Larrocha (crater)

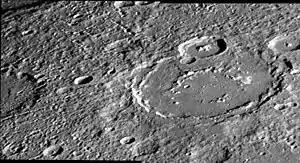
Oblique view of Larrocha from MESSENGER's second flyby on 6 October 2008

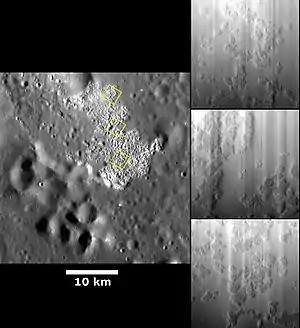
Hollows within Larrocha crater. The left image shows a patch of hollows on the east side of the crater, acquired by MESSENGER's Narrow Angle Camera (NAC) on 13 February 2013. The yellow squares show the locations of the three images to the right, acquired by the NAC on 17 February 2015 from a much lower altitude. The width of each of the three images on the right is about 1.72 km.

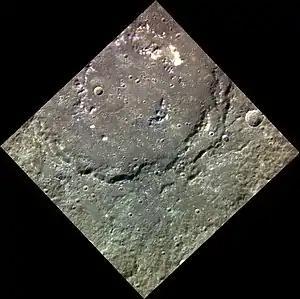
Part of Larrocha crater in approximate color.

Larrocha is an impact crater on Mercury. It has a diameter of , and it is one of 110 peak ring basins on Mercury. It is located in the Victoria quadrangle (H-2 quadrangle) at .